Meadows Shopping Center

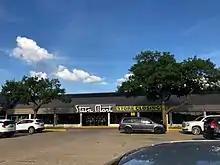
Stein Mart during liquidation

It was announced in June 2021 that the former Stein Mart space will be split into two parts, with an Ace Hardware occupying on section, and the other half converted to more specialty store fronts.